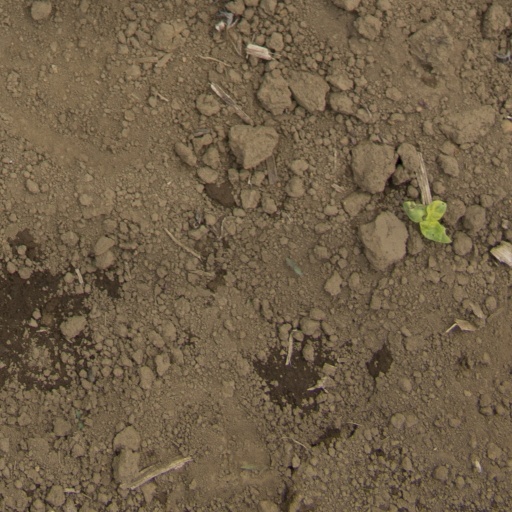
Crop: Jerusalem artichoke